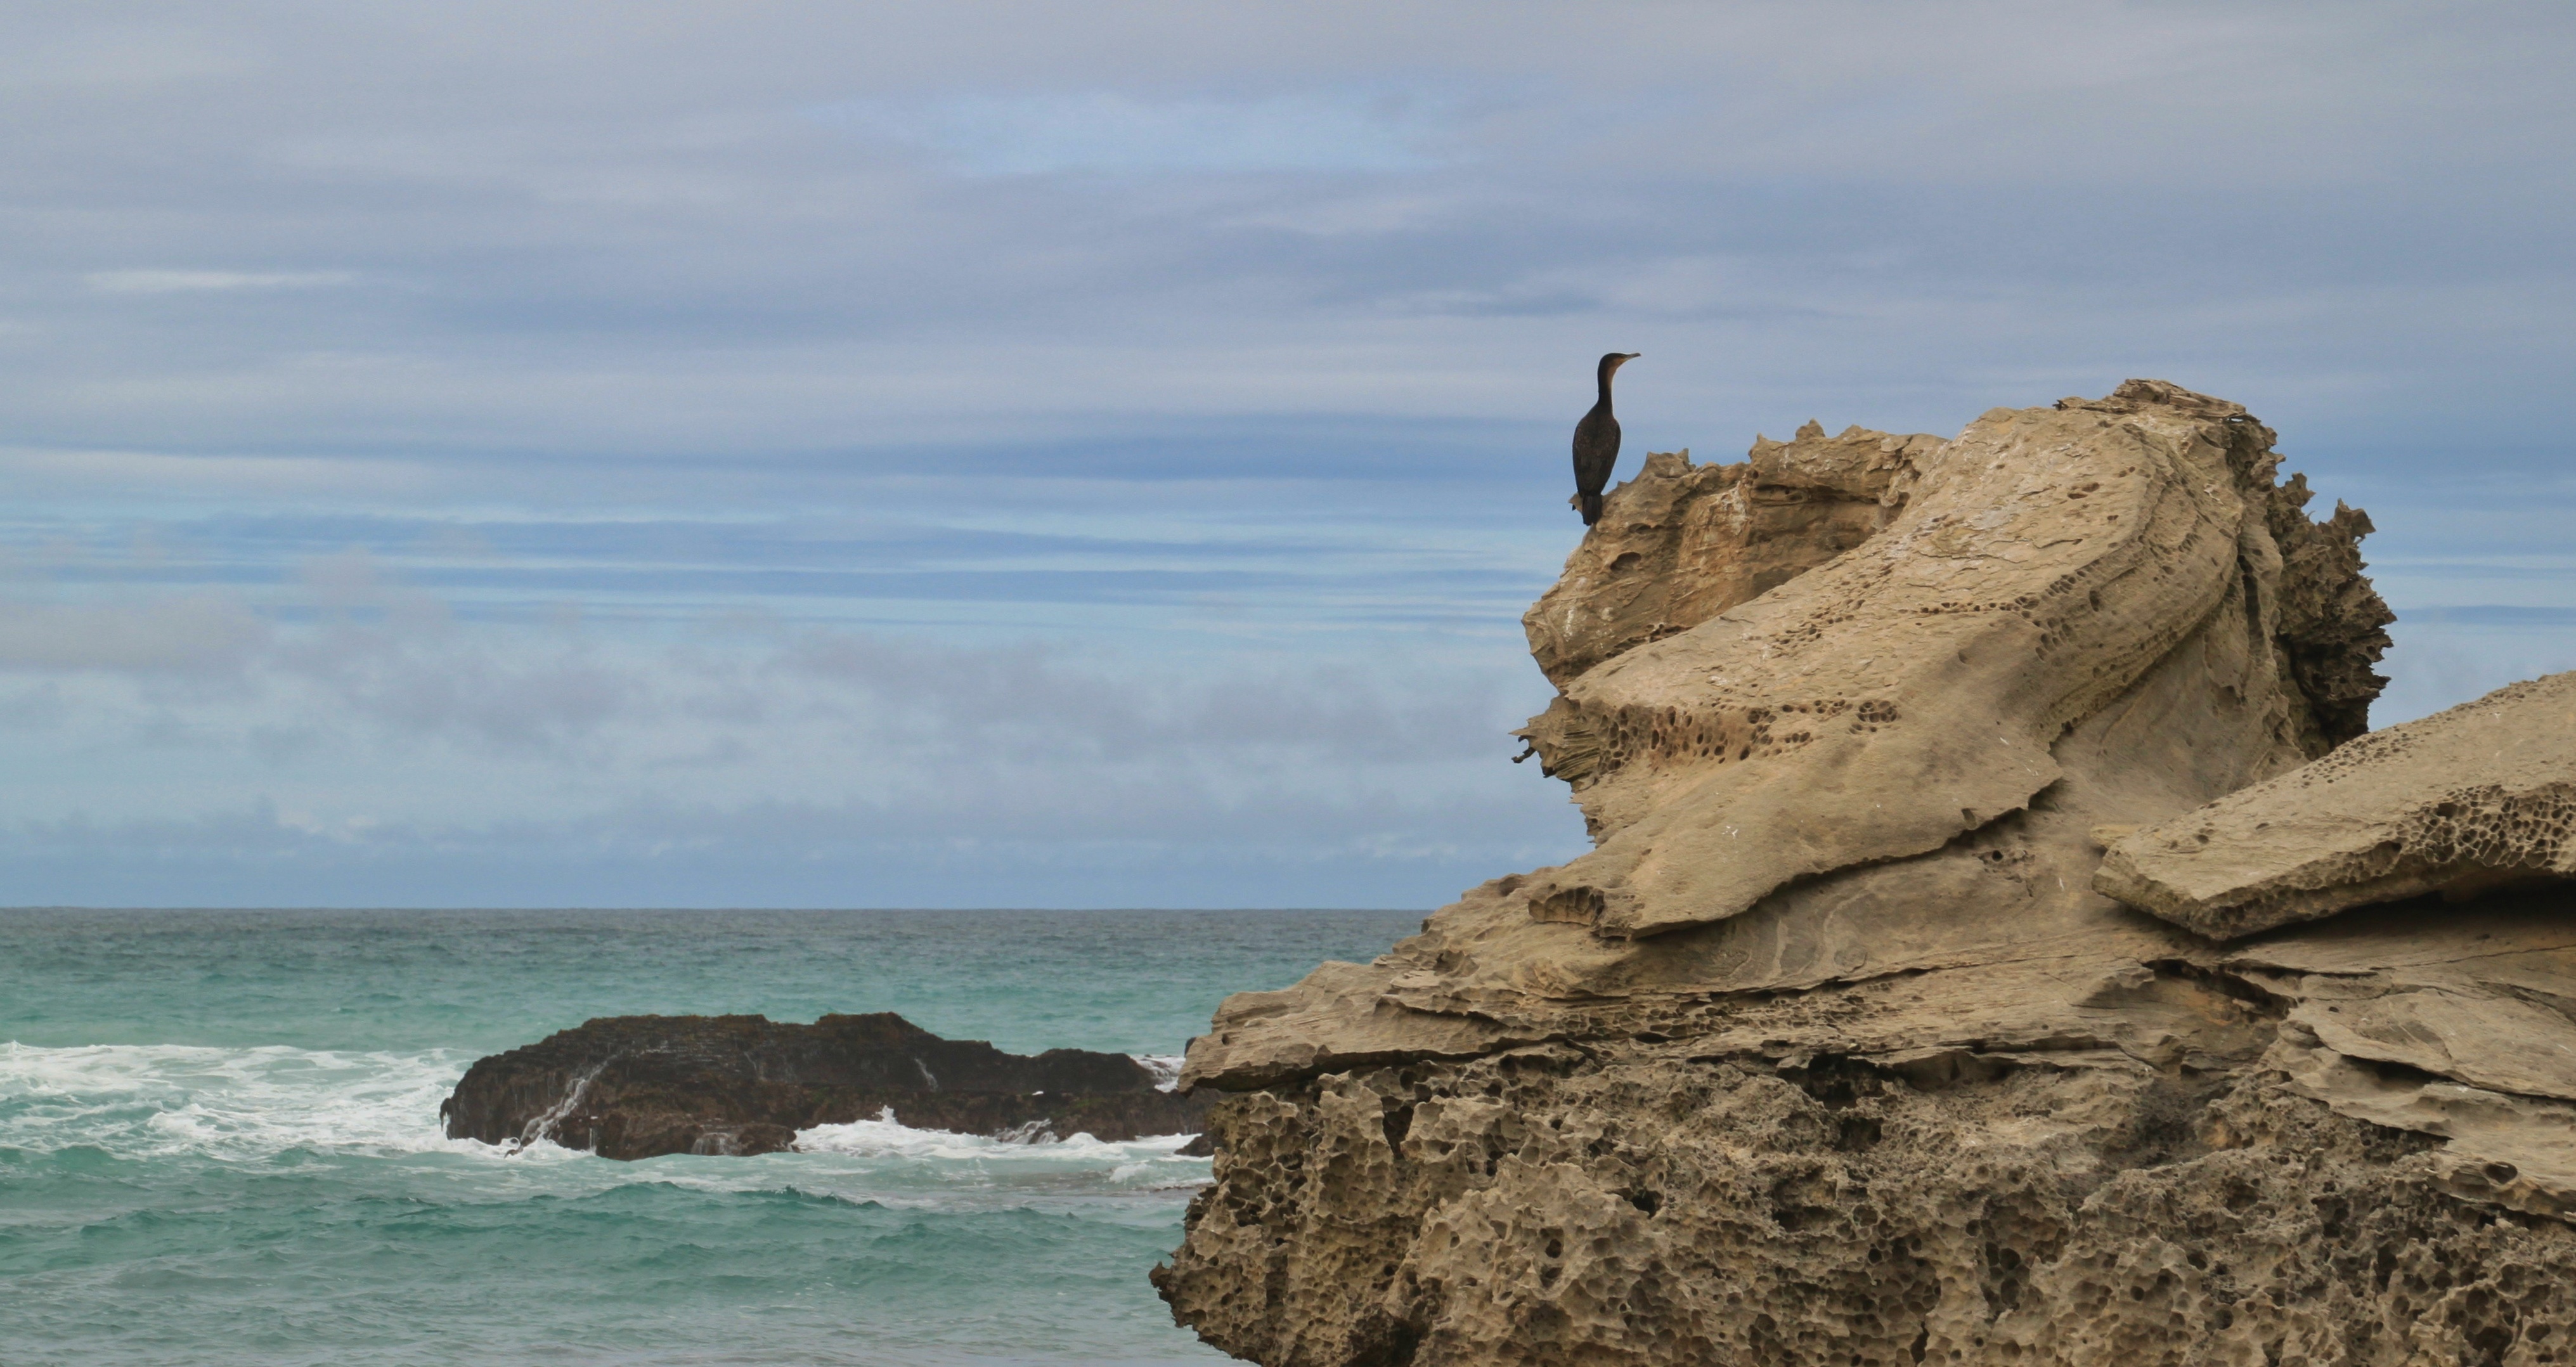
beach, landscape, sea, coast, water, nature, sand, rock, ocean, bird, shore, wave, animal, travel, formation, cliff, surf, africa, holiday, bay, stack, terrain, national park, fauna, material, body of water, stones, geology, outlook, wide, maritime, cormorant, water bird, rocky coast, cape, south africa, landform, nature experience, de hoop